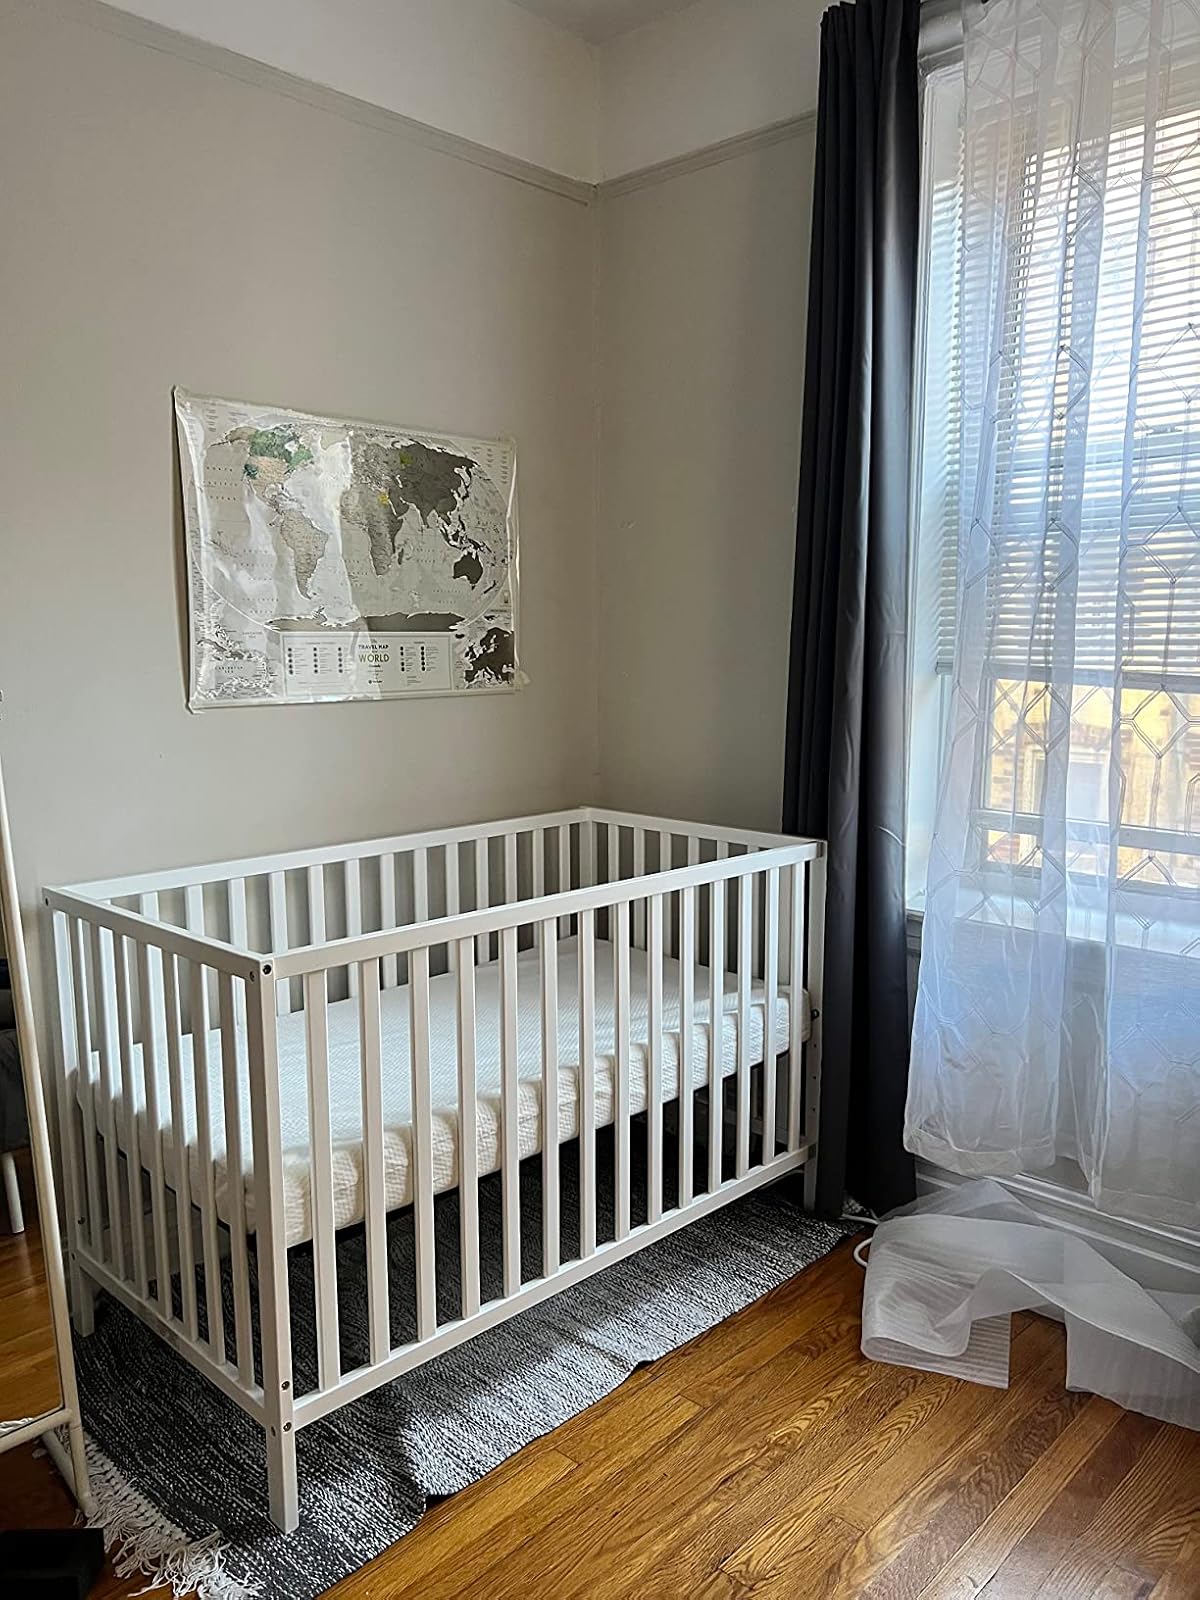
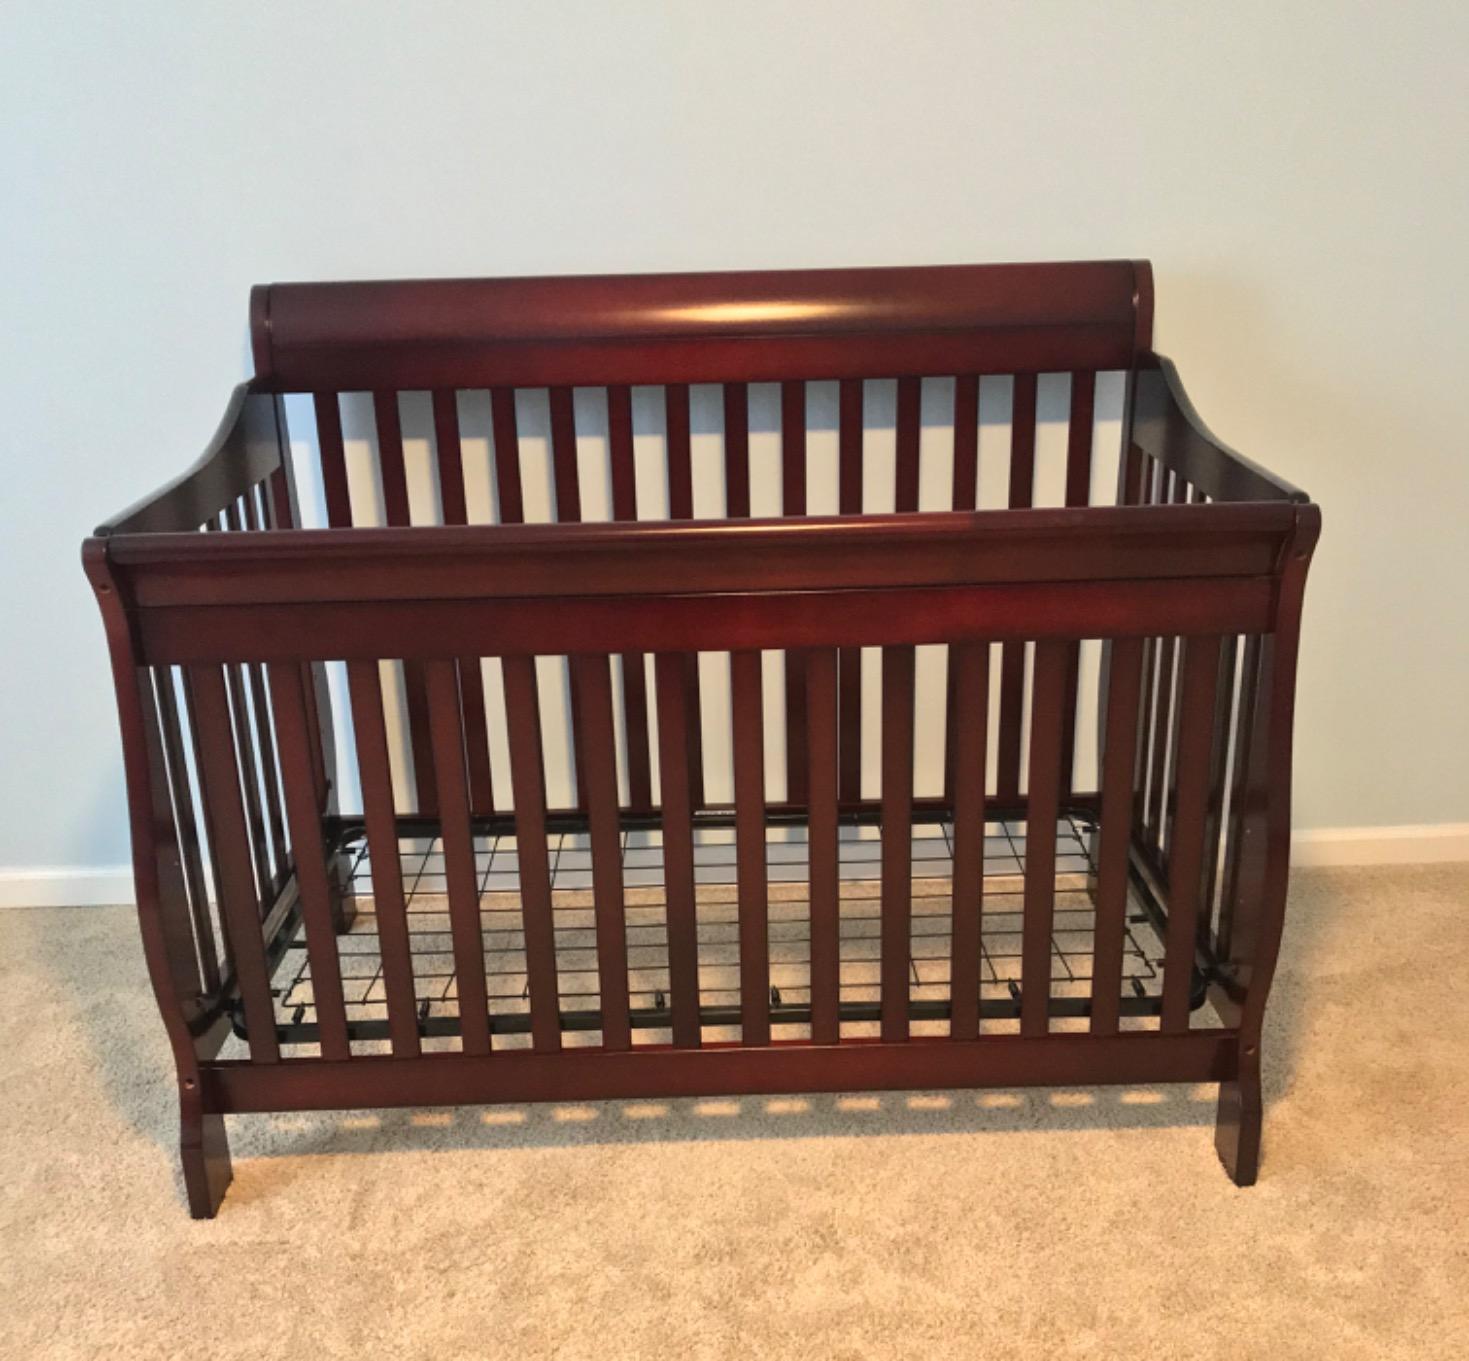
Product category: products_crib
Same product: no